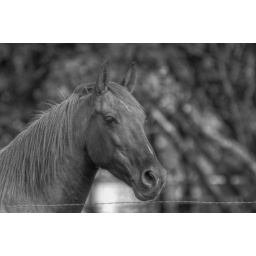
Neighbor horse in black and white